392d Air Expeditionary Group

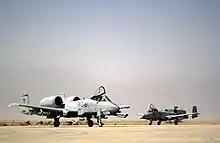
Maryland and Pennsylvania ANG A-10s in Iraq 2003

In 2003, the wing was converted to provisional status as the 392d Air Expeditionary Group and assigned to Air Combat Command to activate or inactivate as needed. Although details apparently remain classified, the group earned campaign credit for the Liberation of Iraq campaign.